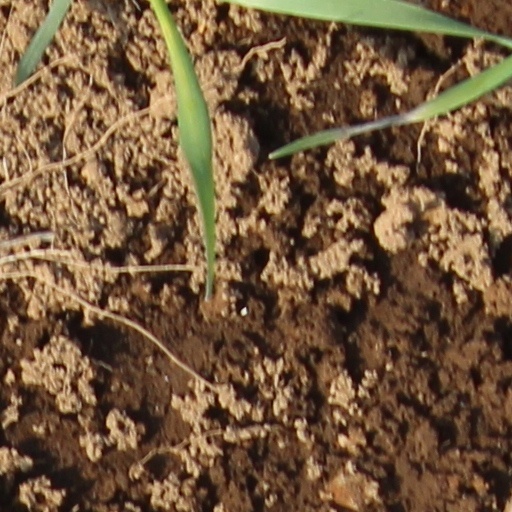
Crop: wheat